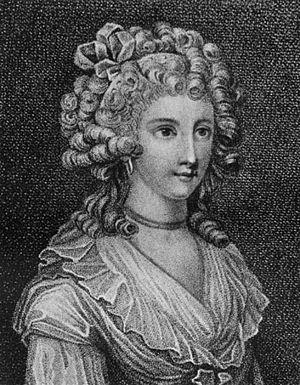
Pierre Benoît est un homme de science, architecte et naturaliste français de la première moitié du XIXᵉ siècle expatrié en Argentine. Des origines mystérieuses et de nombreux indices troublants le désignent comme un potentiel Louis XVII survivant, bien qu’il n’ait lui-même jamais fait état de telles prétentions.
Marie-Thérèse Charlotte de France, surnommée « Madame Royale », née le 19 décembre 1778 à Versailles et morte le 19 octobre 1851 à Frohsdorf en Autriche, est le premier enfant de Louis XVI et Marie-Antoinette. Après une enfance passée à la cour, elle est la seule des enfants royaux à survivre à la Révolution française. Exilée hors de France en 1795, elle retrouve son pays de 1814 à 1830, où elle redevient l'une des personnes les plus influentes de la famille royale. Elle aurait pu devenir reine de France lors des journées de 1830. Condamnée à un nouvel exil en 1830, elle meurt en 1851 loin de son pays, sous le titre de courtoisie de comtesse de Marnes.